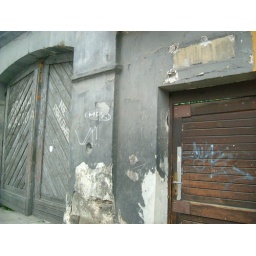
i wish there were more giant wooden doors in america